Chittoor

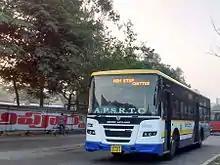
APS RTC bus on Chittoor Roads

The city is well connected to major cities through national and state highways. The National Highways through Chittoor City are, National Highway 40 (India) connecting Chittoor with Kadapa and Kurnool on North and connecting Vellore and Chennai on South National Highway 69 (India) connecting Chittoor with Kolar and Bangalore on West National Highway 140 (India) connecting Chittoor with Tirupati and Nellore on East. The city has total road length of 382.30 km.